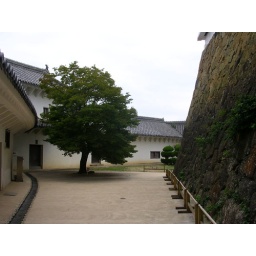
Storehouses around the base of the main tower